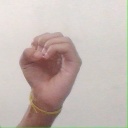
अक्षर: ऊ